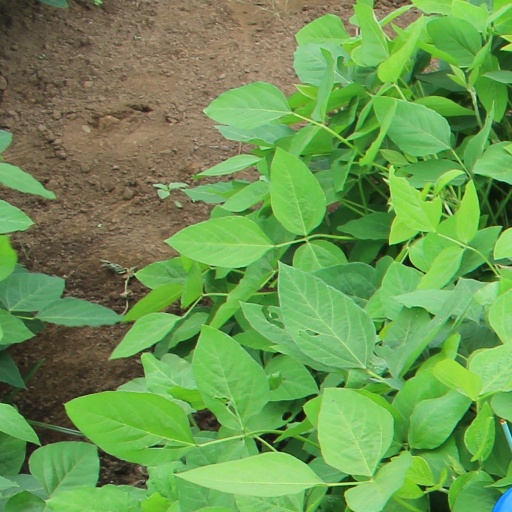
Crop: soybean